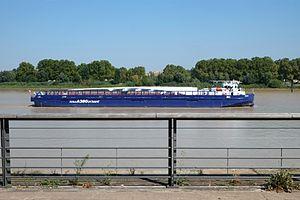
Transport d'une aile d'Airbus A380 sur le fleuve à Bordeaux
Bordeaux est une commune du Sud-Ouest de la France.